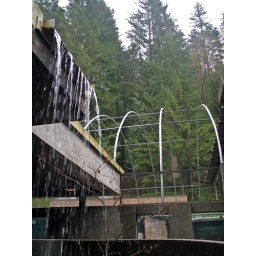
The salmon fish hatchery in on the Capilano River. (IMG_2247)